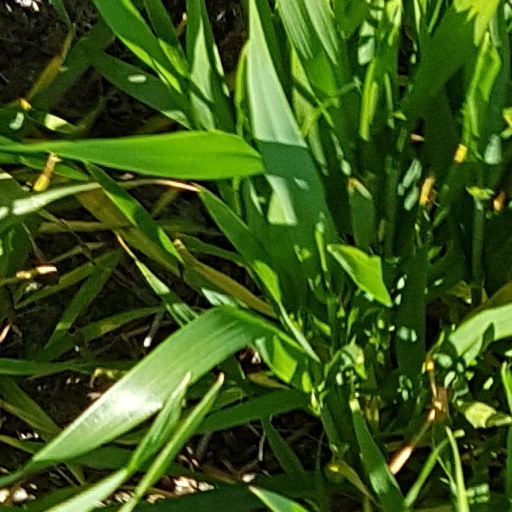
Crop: wheat